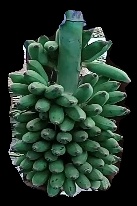
Variety: elakki-bale
Grade: grade1